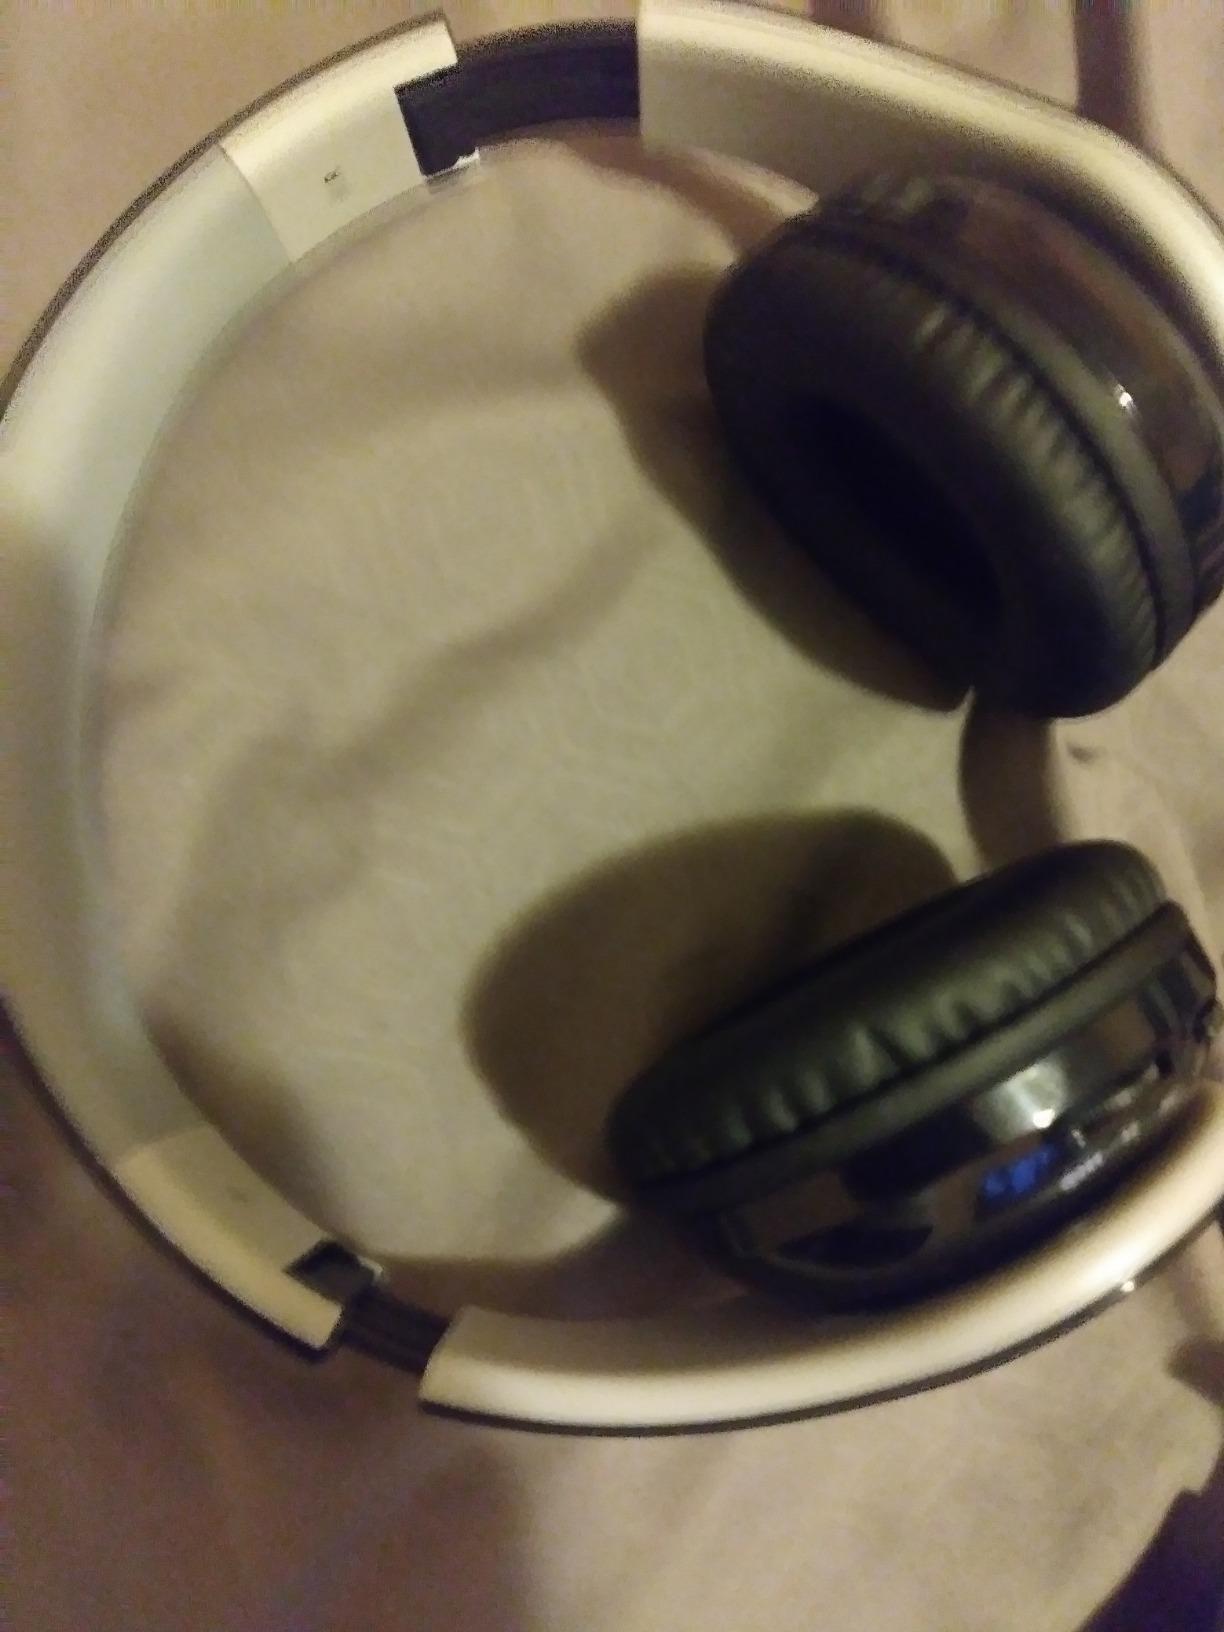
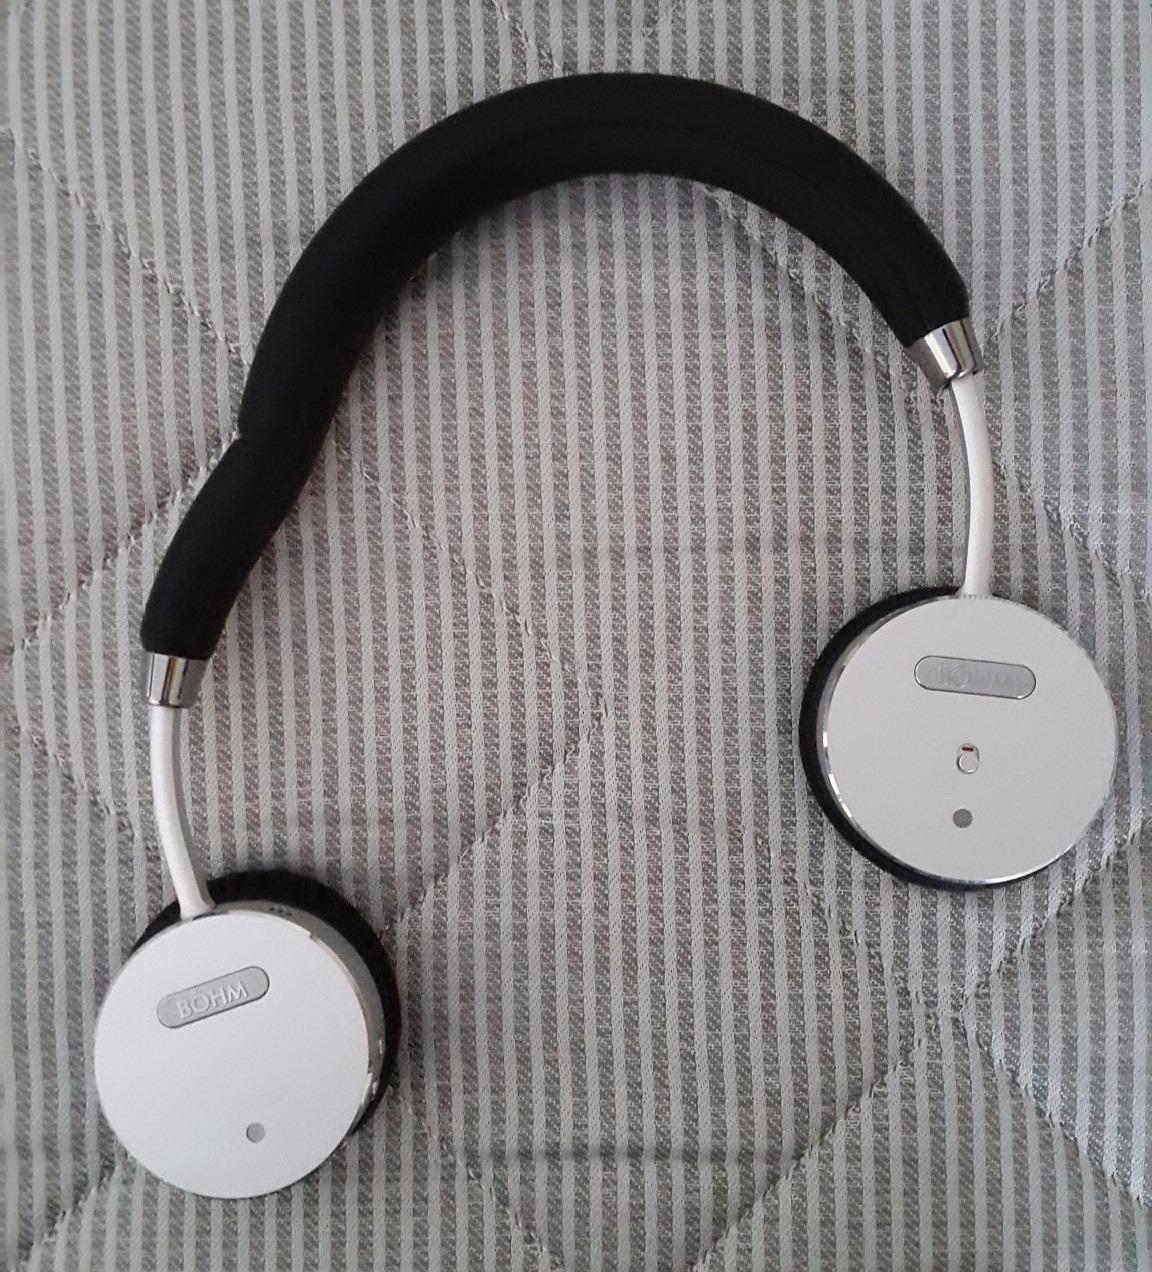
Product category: headphones
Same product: no